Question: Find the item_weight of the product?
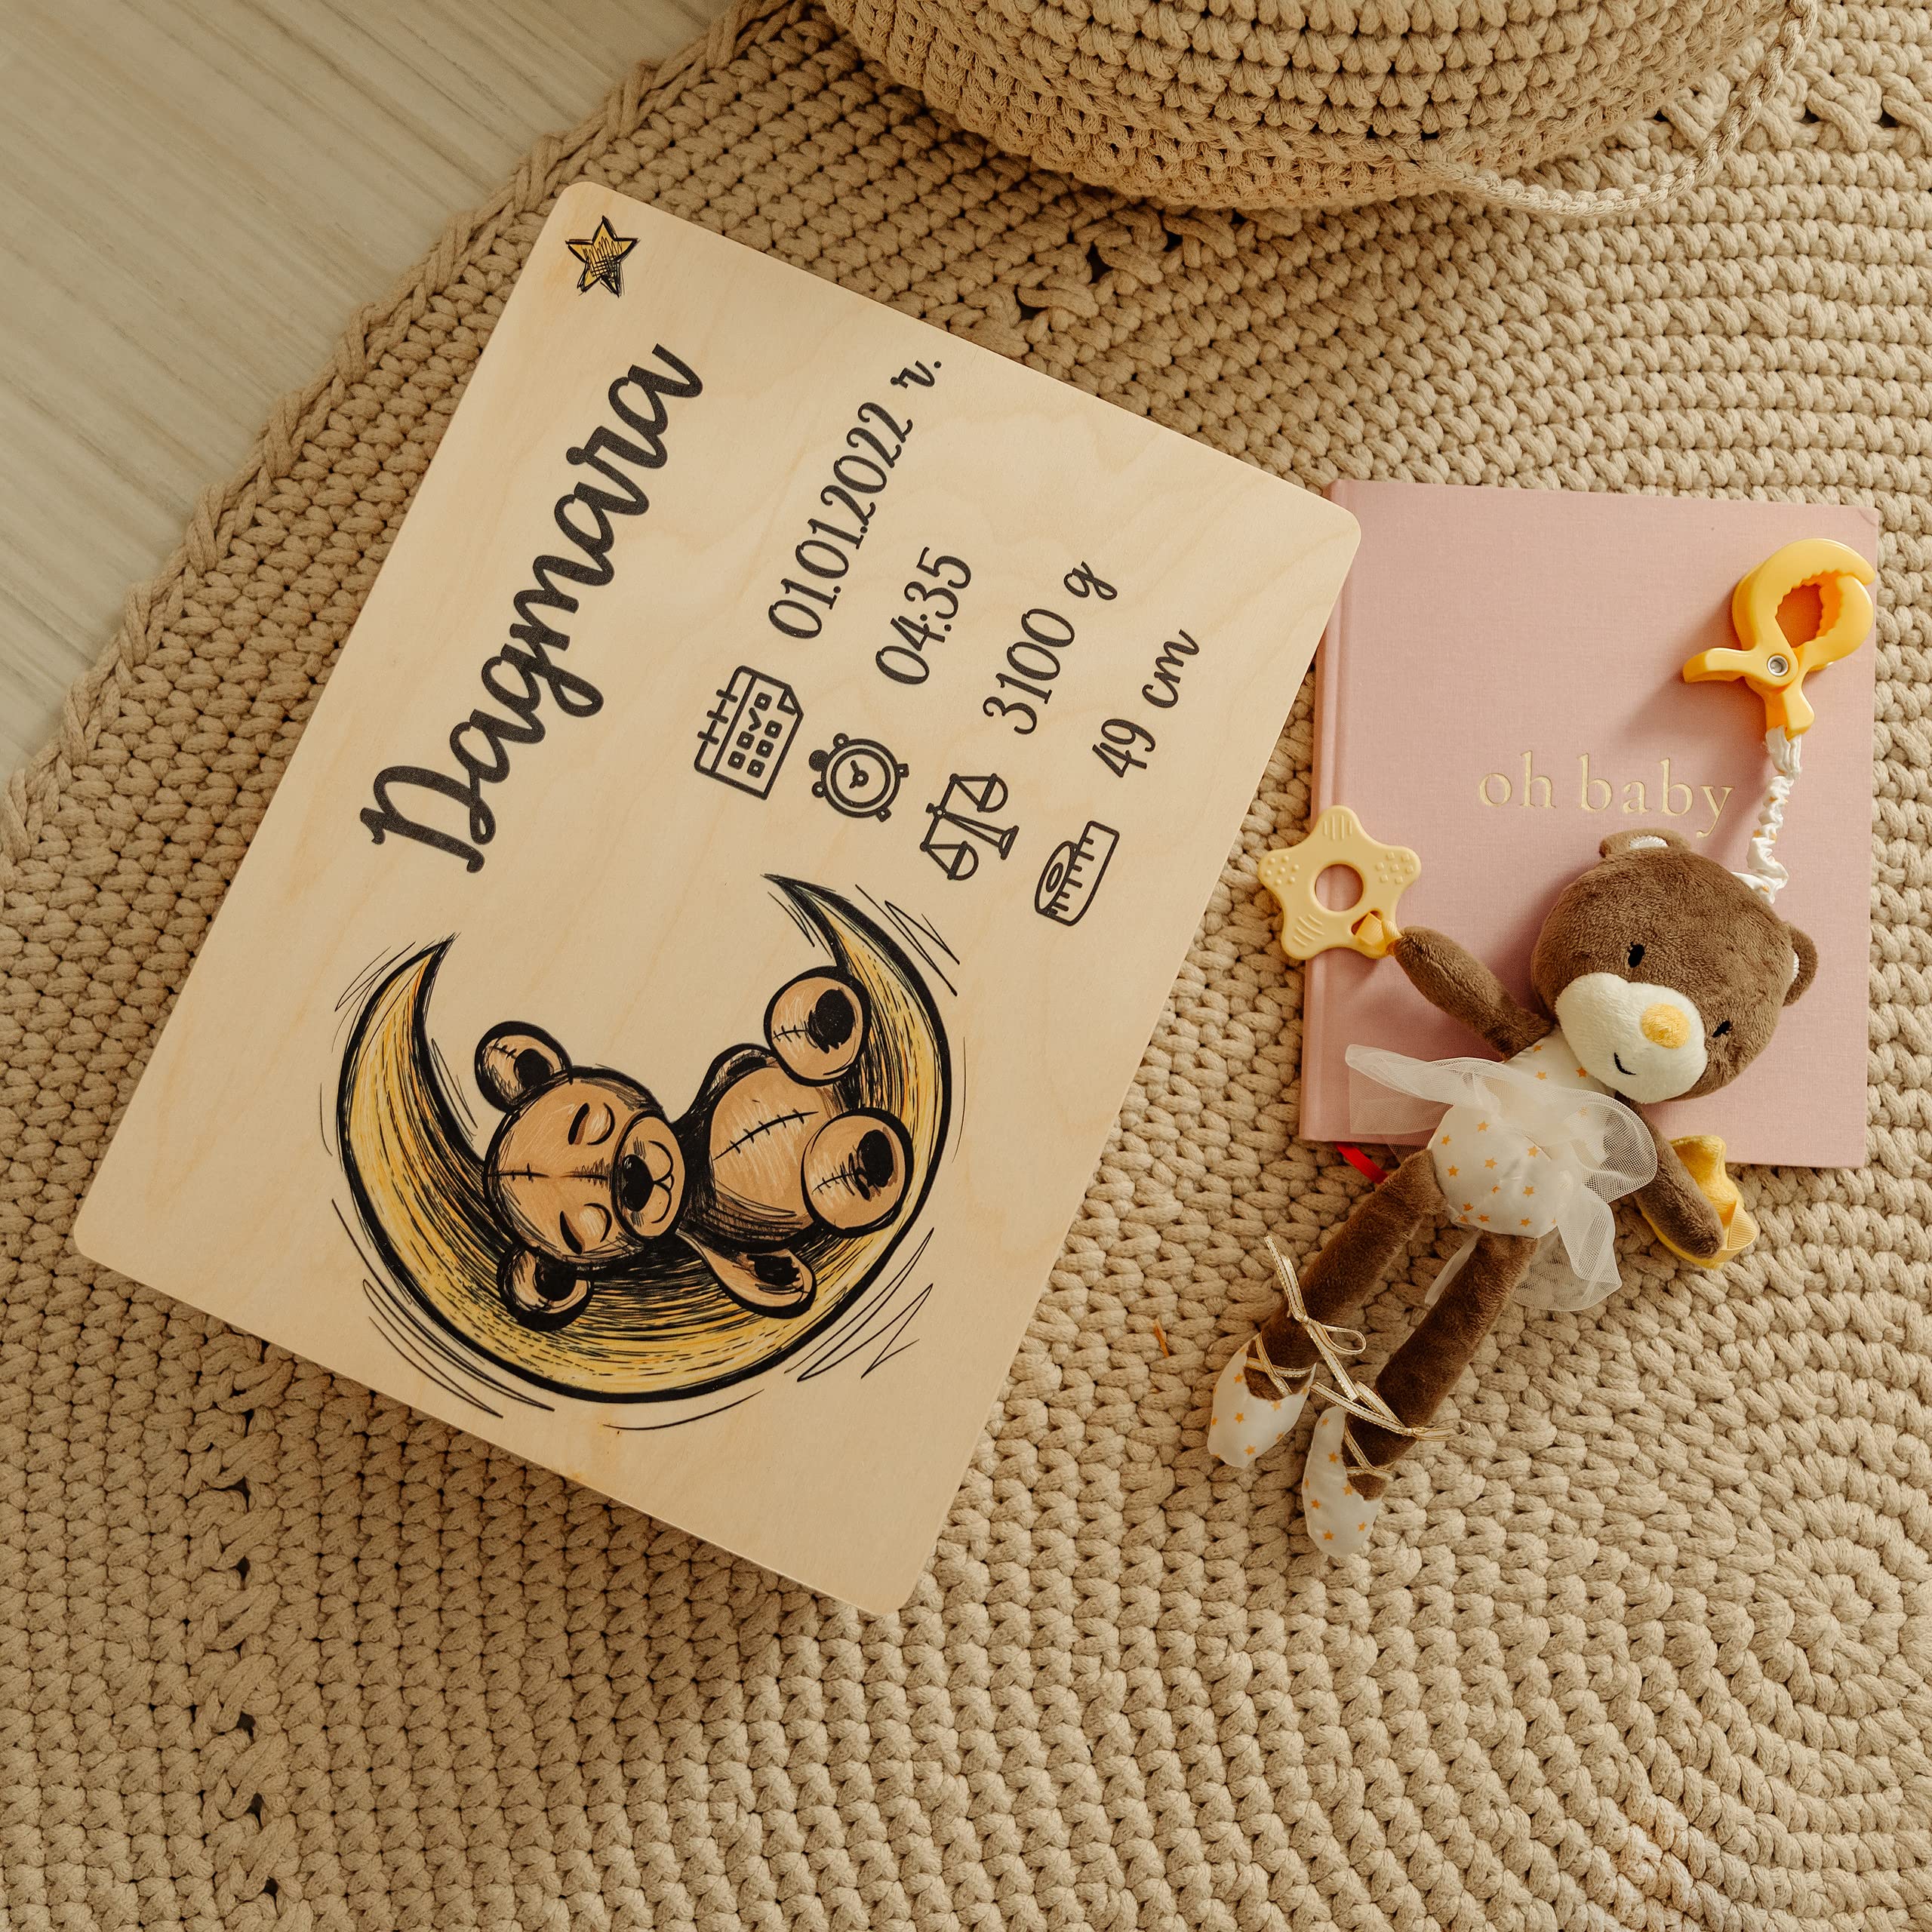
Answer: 3100.0 gram